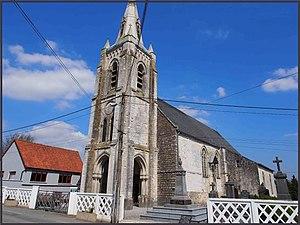
église Saint-Pierre de Bourthes
Bourthes est une commune française située dans le département du Pas-de-Calais en région Hauts-de-France.